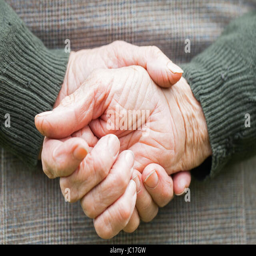
close up picture of a senior woman 's wrinkled hands